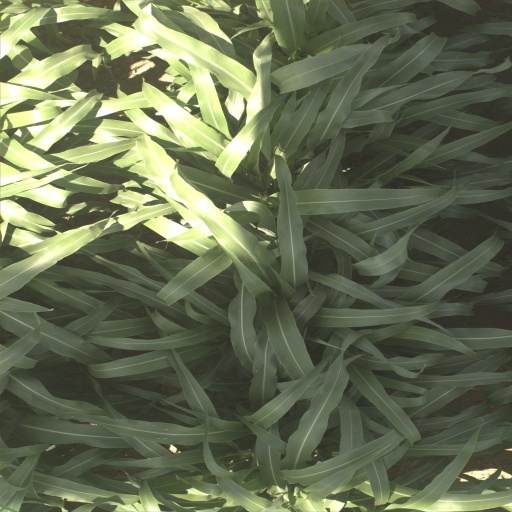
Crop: sorghum